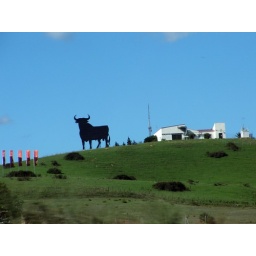
The Osborne's black bull in Spain